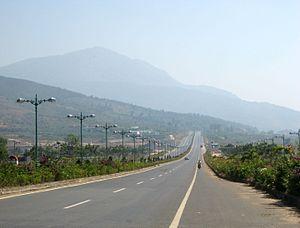
L'autoroute Dau Giây – DaLat est une autoroute située au Viêt Nam.